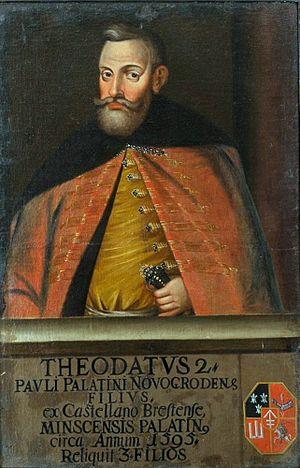
Bohdan Pawłowicz Sapieha, né vers 1530, mort en 1593, membre de la famille Sapieha, castellan de Brest, staroste de Homiel.